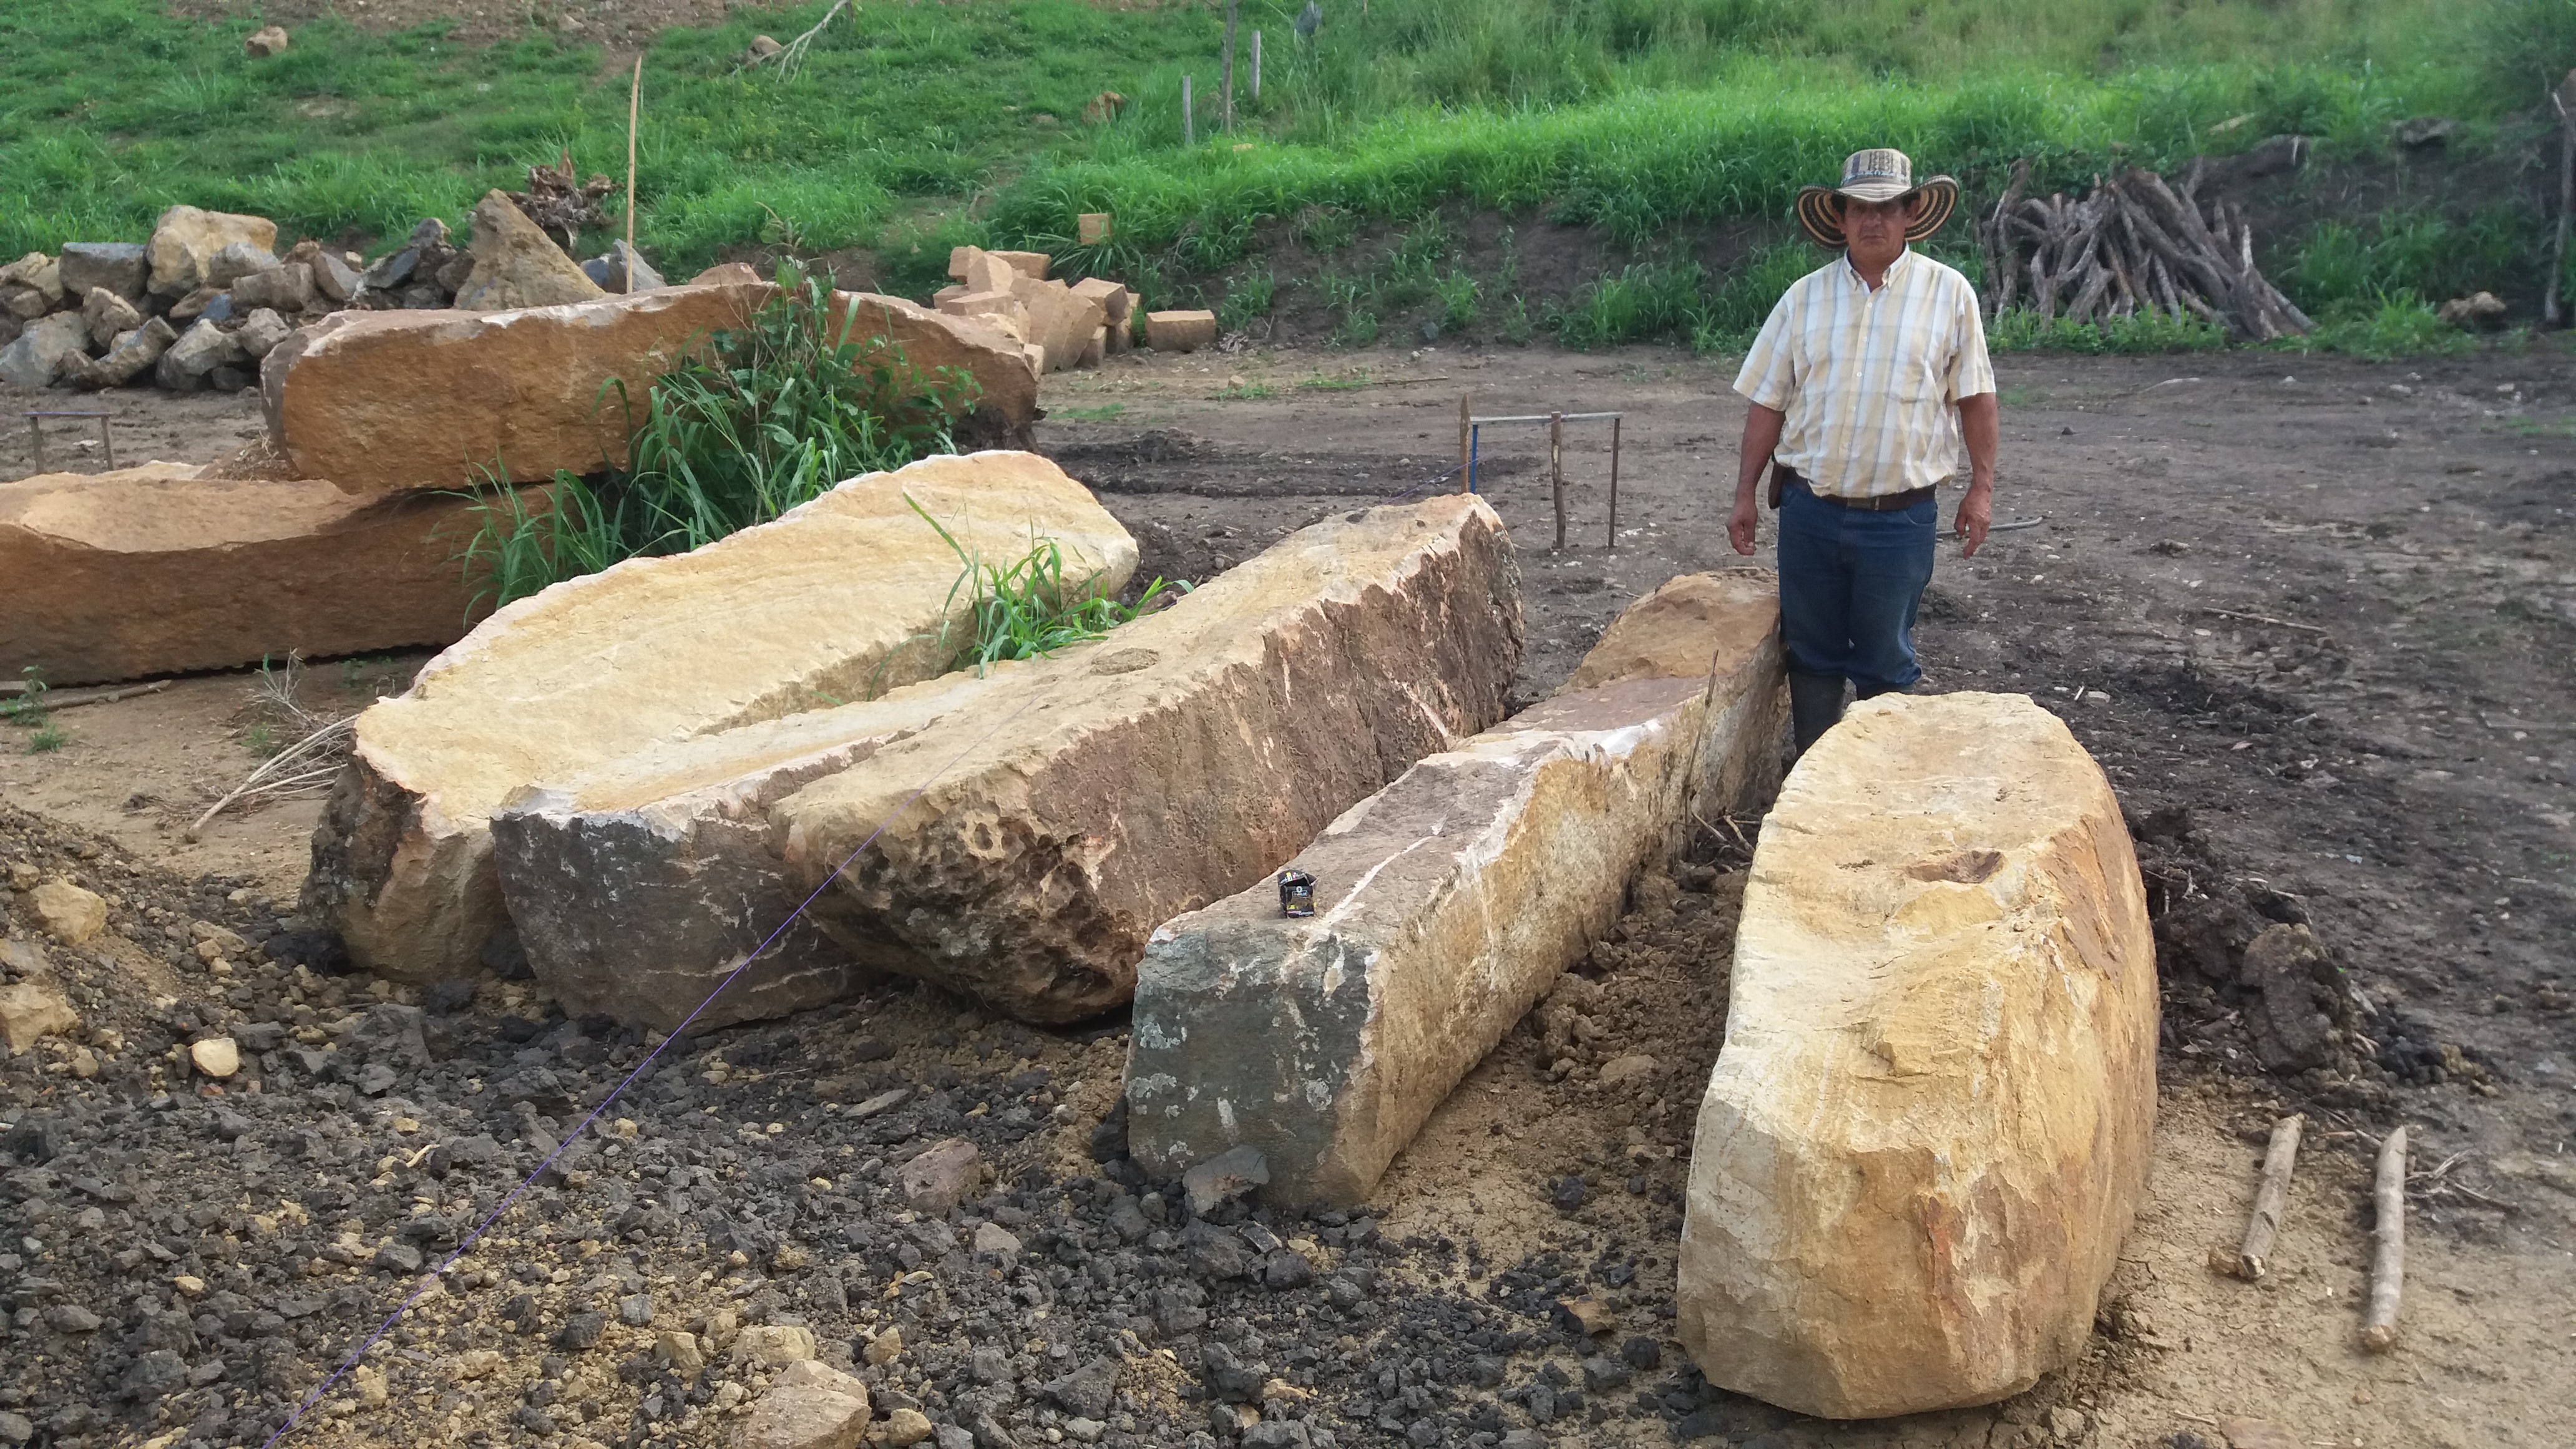
Barichara, stones, rock, soil, tree, wood, logging, lumber, archaeology, archaeological site